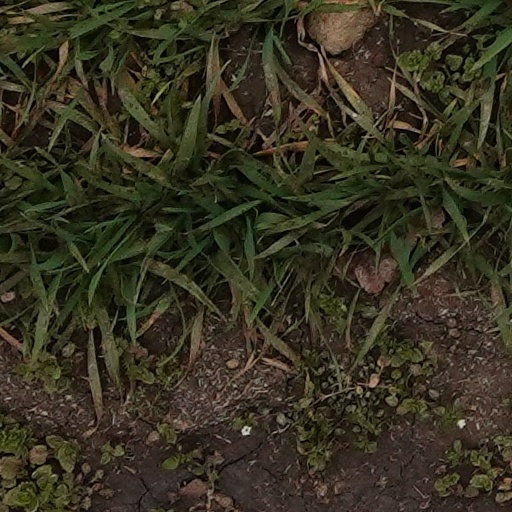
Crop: wheat